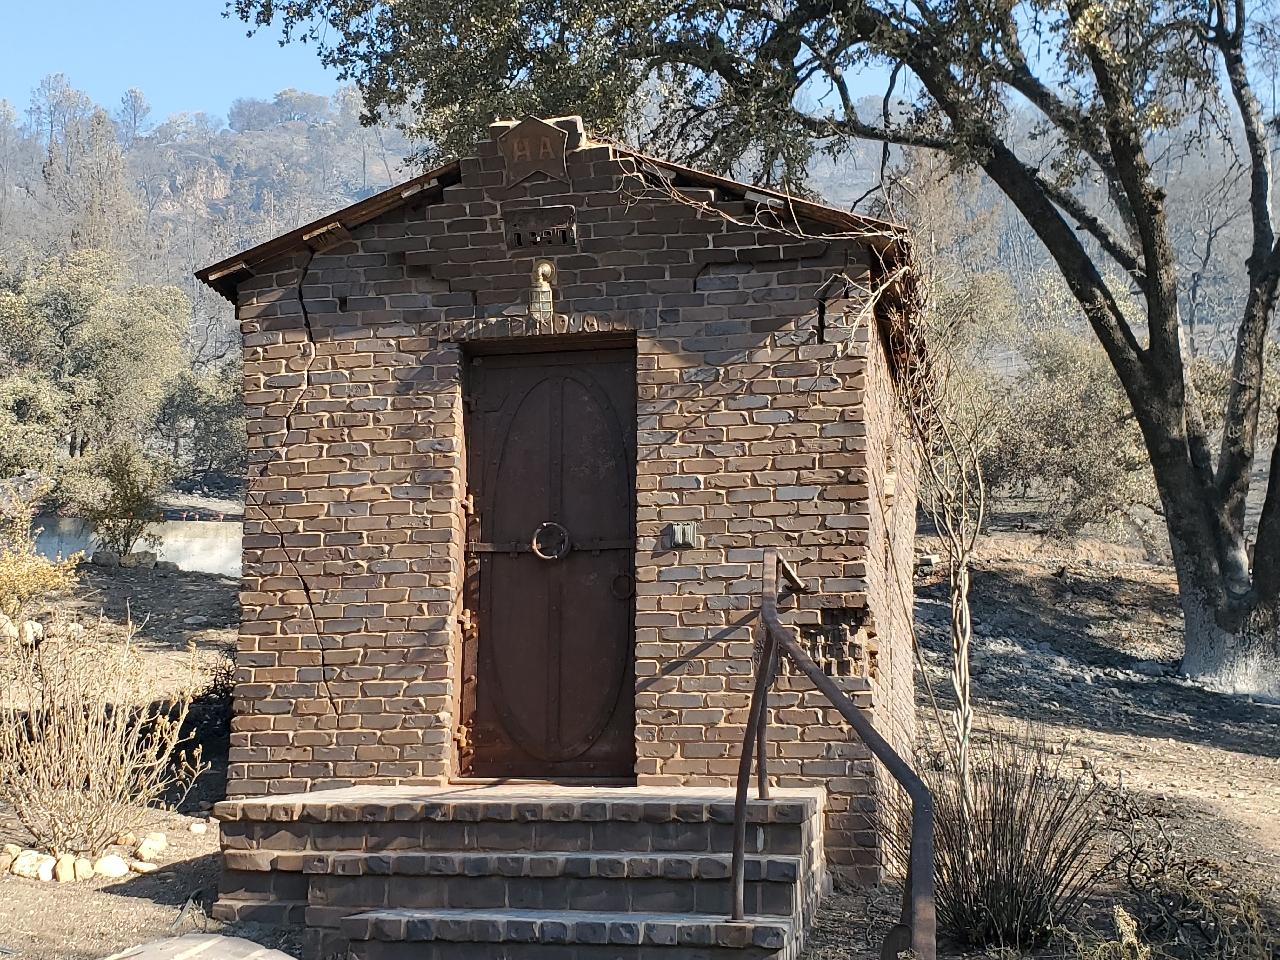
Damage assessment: no_damage